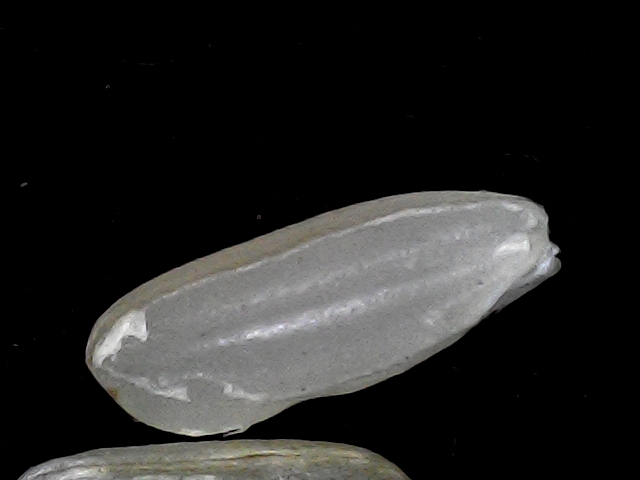
Rice variety: BD51